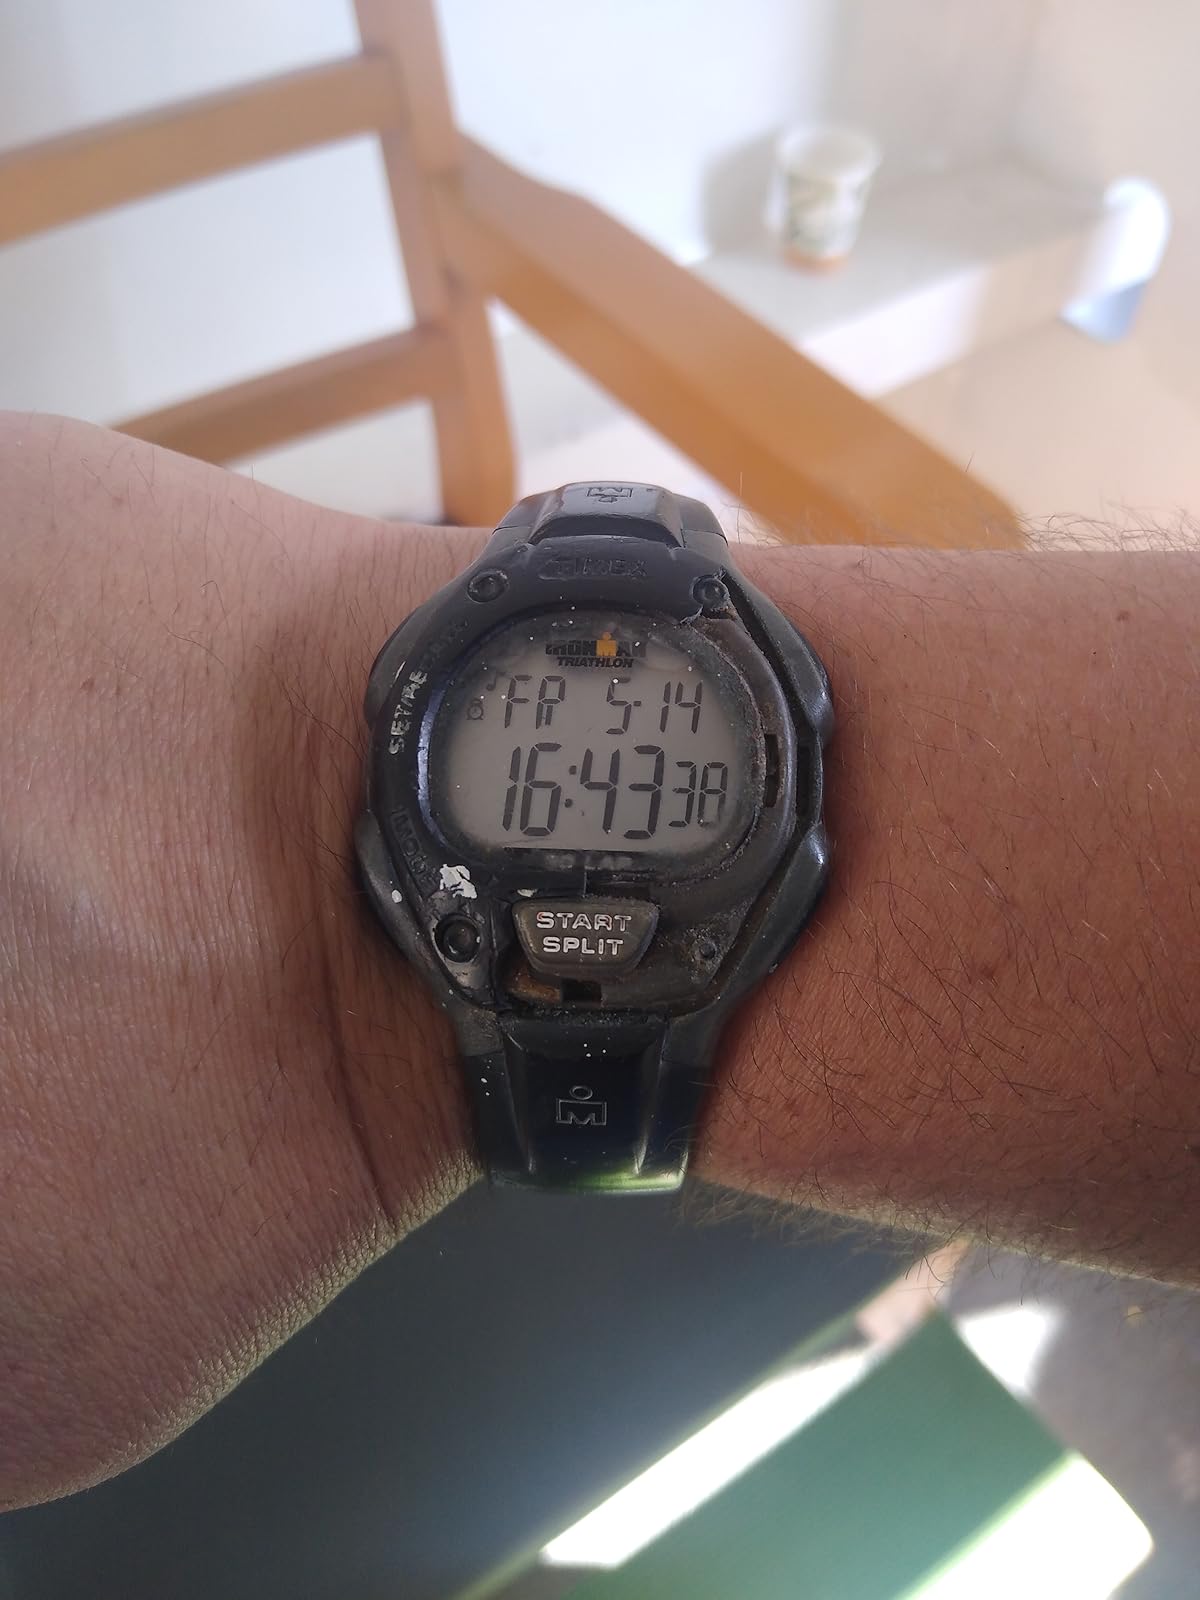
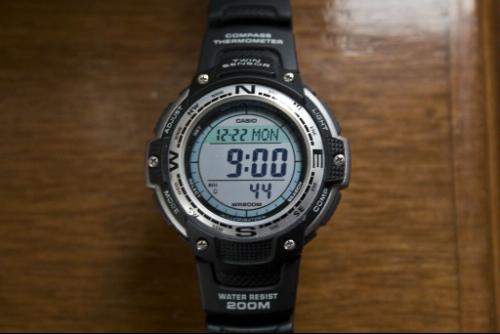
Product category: accessories_watch
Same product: no